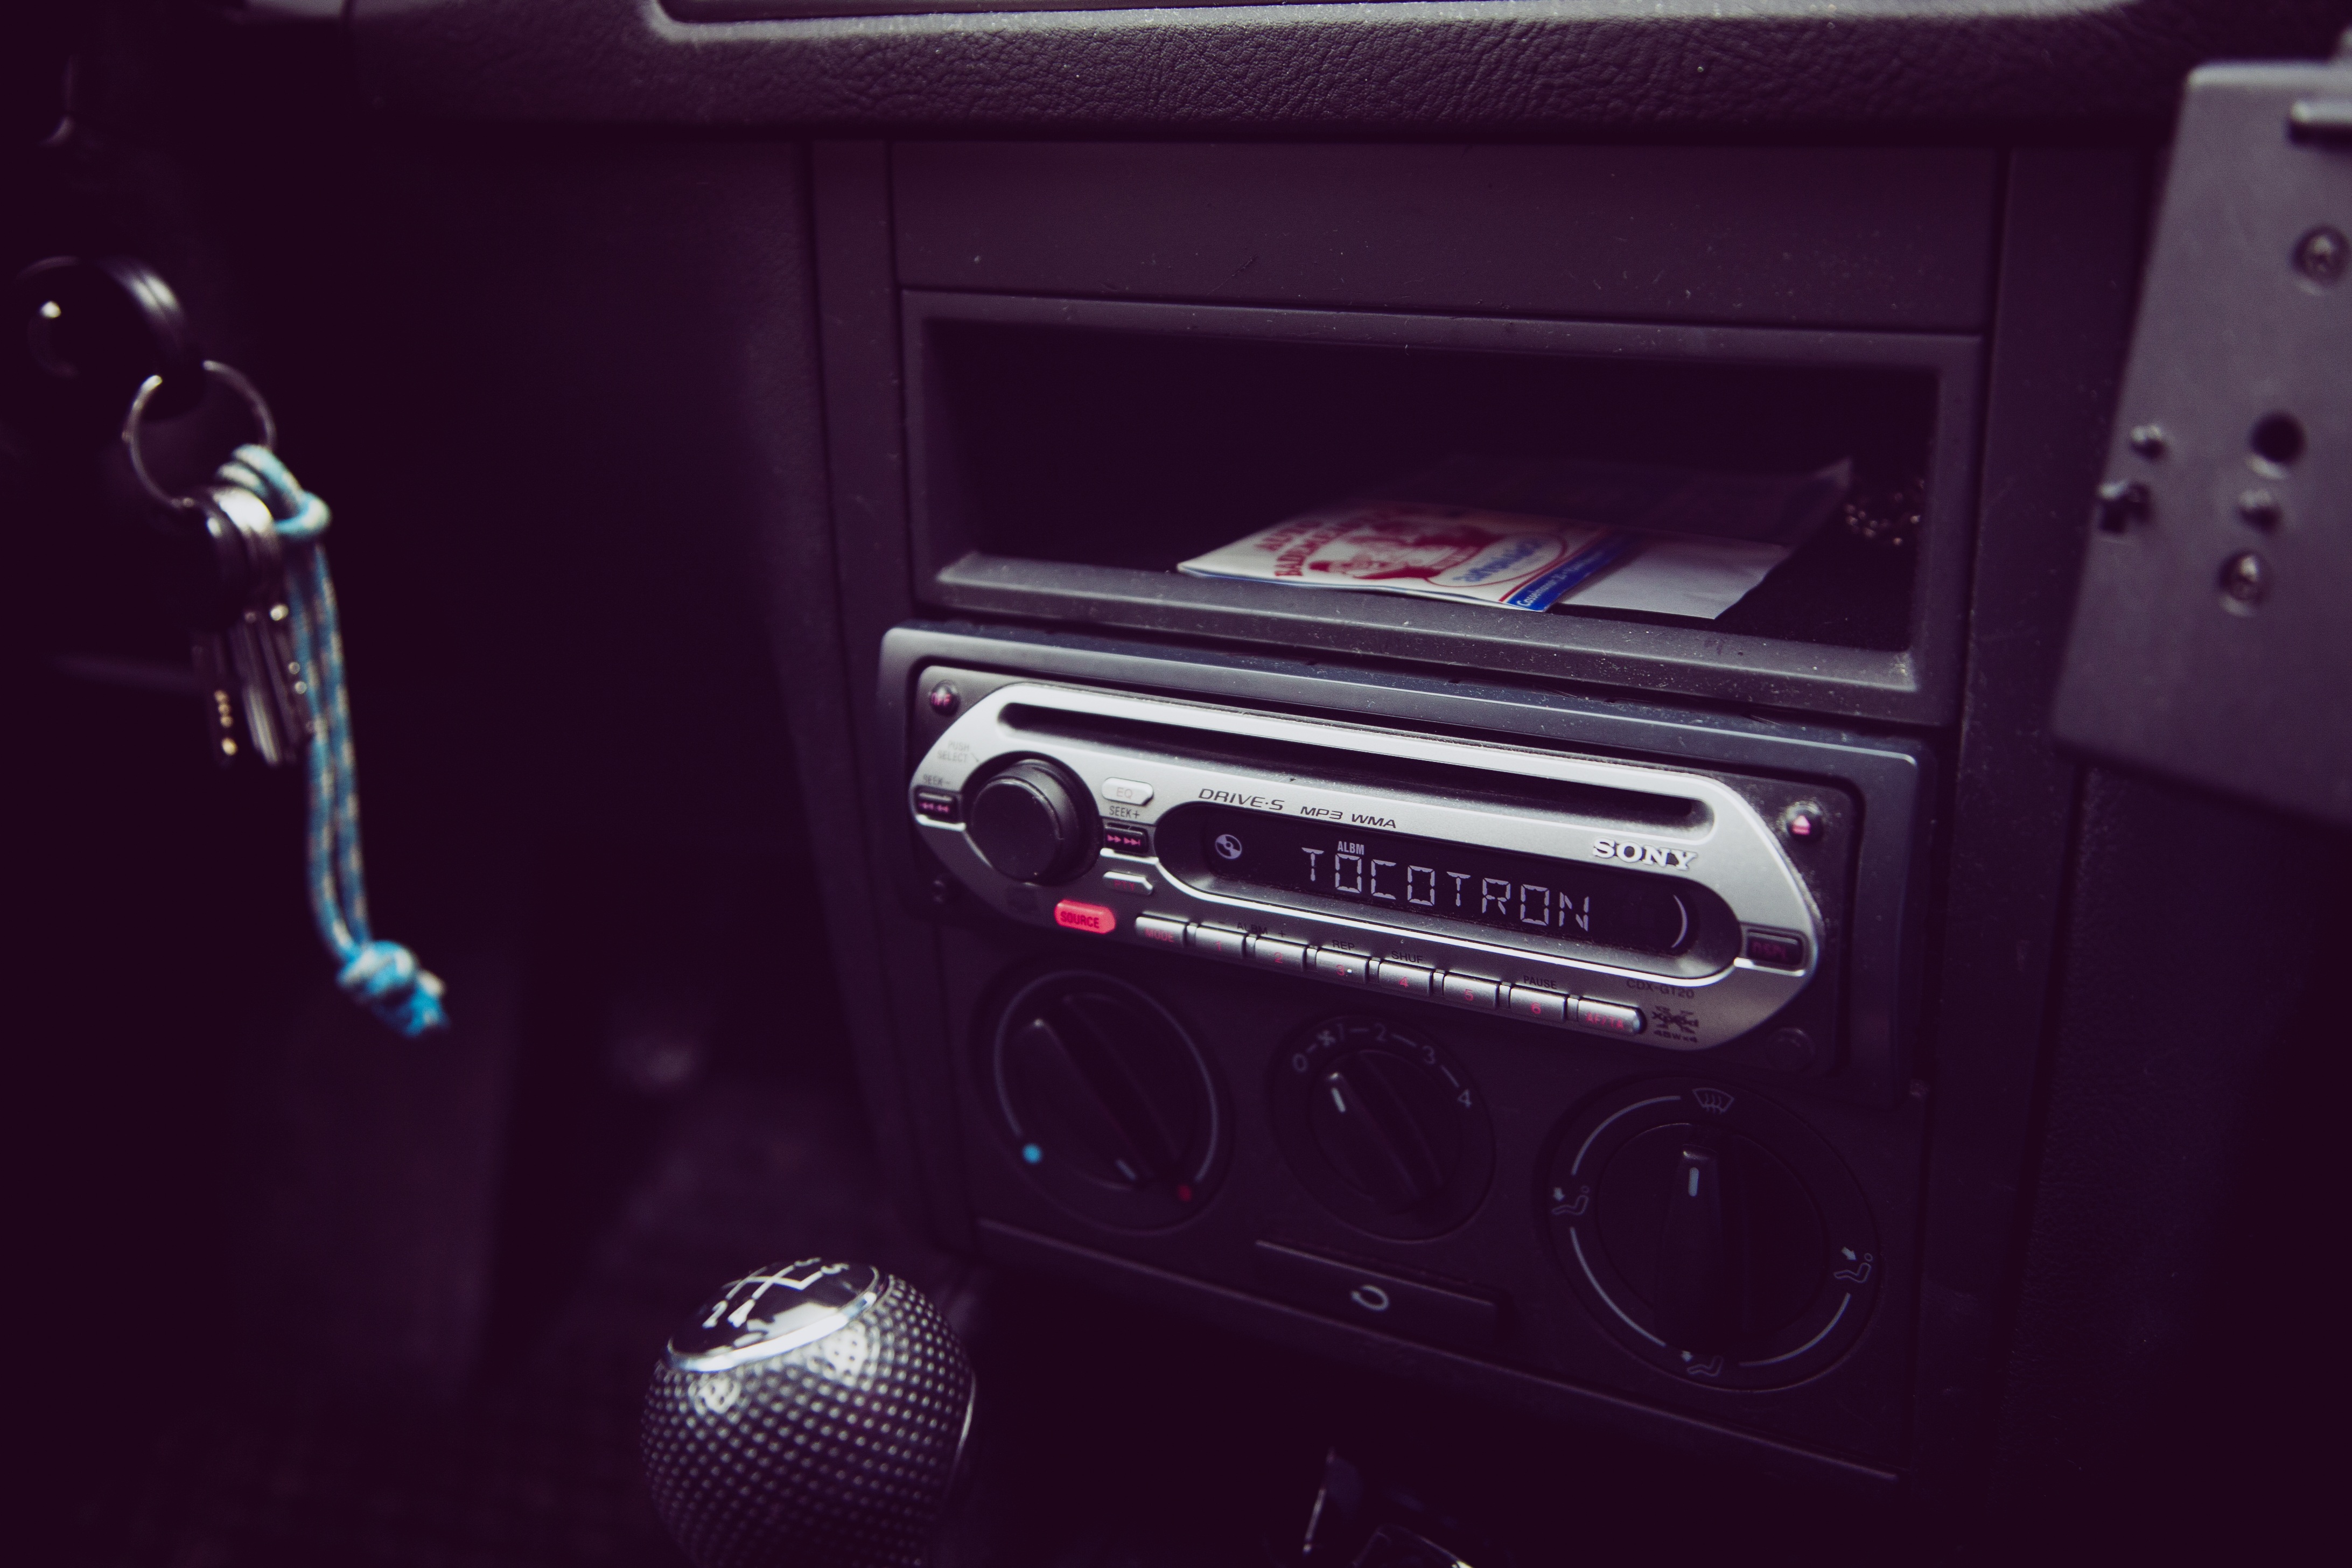
music, car, interior, vehicle, auto, dashboard, automotive, radio, bumper, cd player, keys, automatic, multimedia, fittings, companions, autoradio, auto detail, automobile make, automotive exterior, sound system, audio system